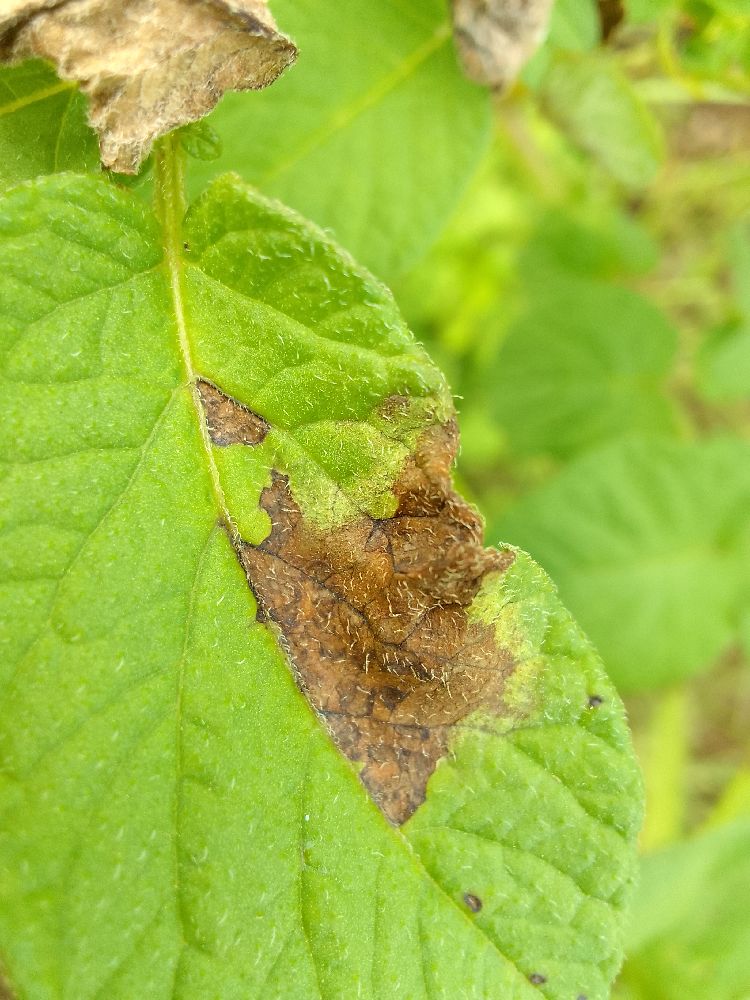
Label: Late blight